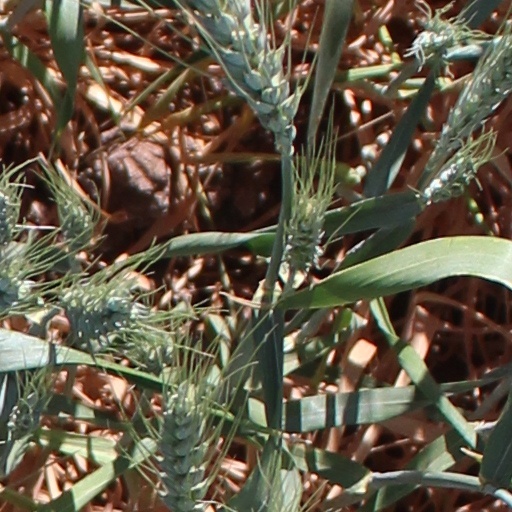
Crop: wheat